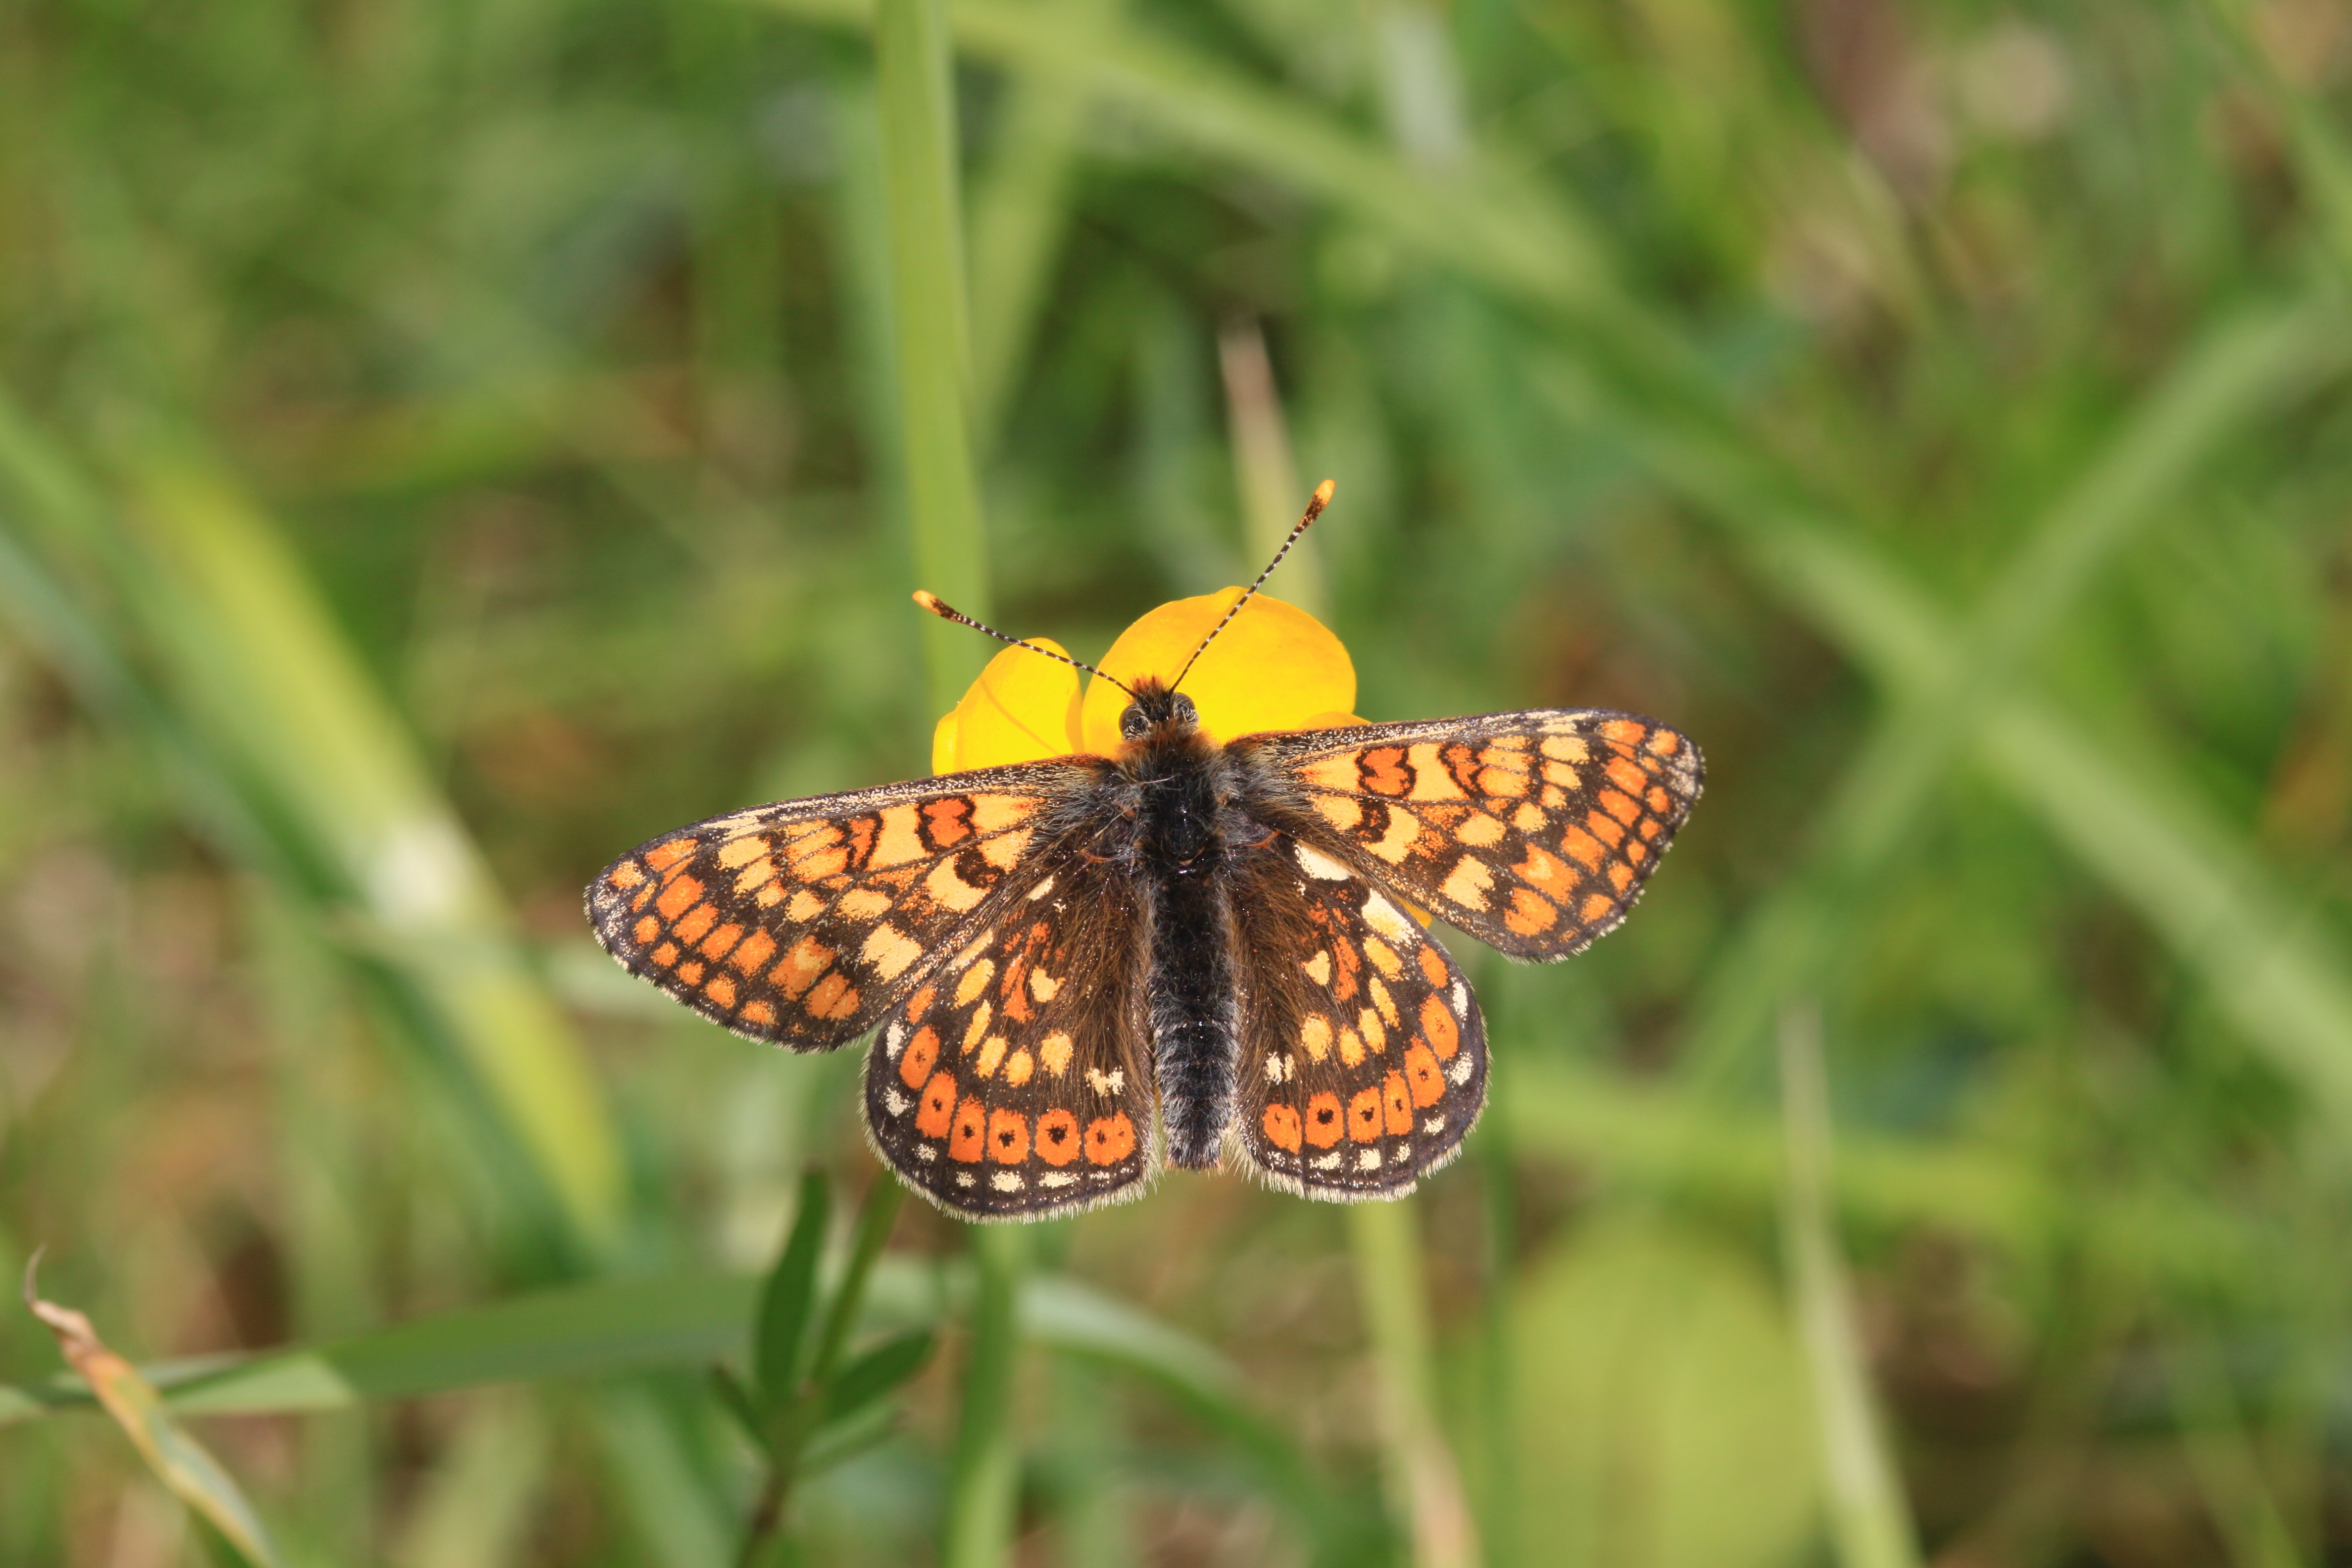
meadow, prairie, flower, insect, butterfly, fauna, invertebrate, monarch butterfly, ireland, nectar, macro photography, arthropod, pollinator, marsh fritillary butterfly, euphydryas aurinia, collure, westmeath, nature ireland, moths and butterflies, lycaenid, brush footed butterfly, colias